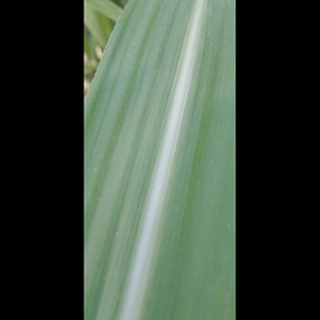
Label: healthy_sugarcane